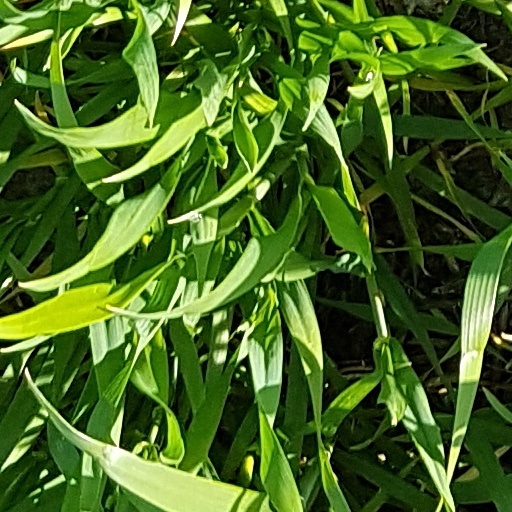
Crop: wheat